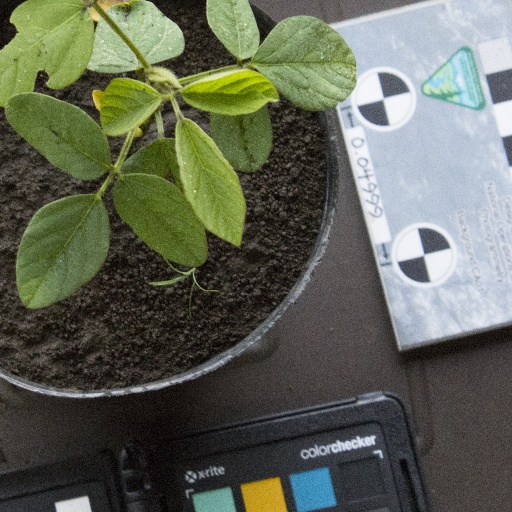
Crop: soybean